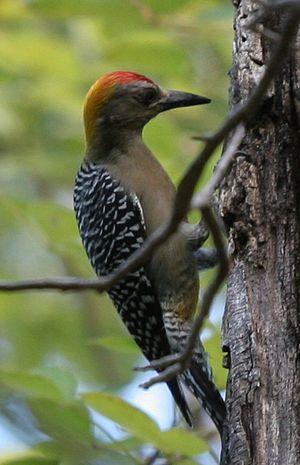
Le Pic de Hoffmann est une espèce oiseau appartenant à la famille des Picidae, dont l'aire de répartition s'étend sur le Honduras, le Salvador, le Nicaragua et le Costa Rica.